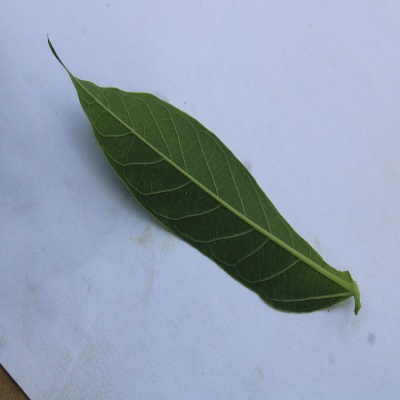
Crop: Cassava
Condition: healthy